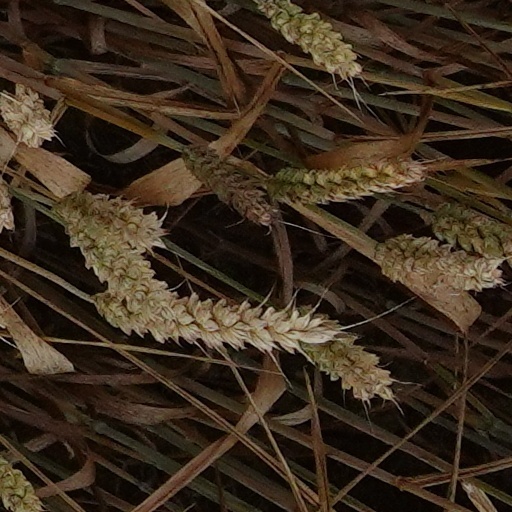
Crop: wheat